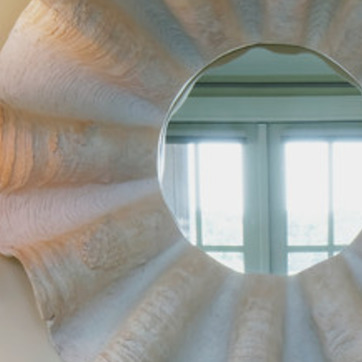
Material: mirror